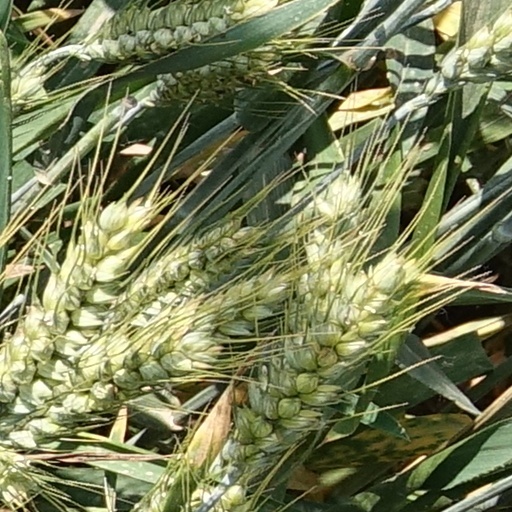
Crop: wheat